History of Middlesbrough

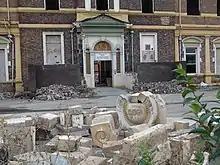
The North Riding Infirmary during demolition in 2006

The town's rapid expansion continued throughout the second half of the 19th century, fuelled by the iron and steel industry. In 1864 the North Riding Infirmary (an ear, nose and mouth hospital) opened in Newport Road; this was demolished in 2006.